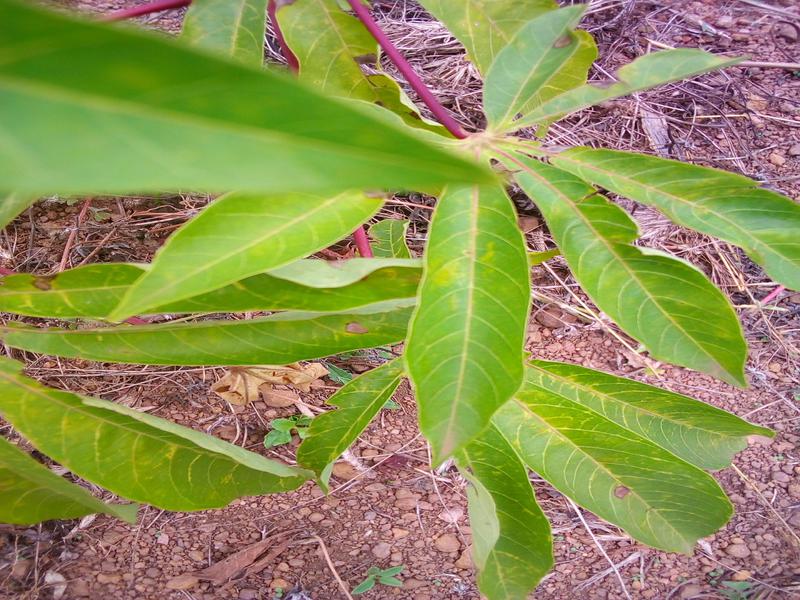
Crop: cassava
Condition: brown_streak_disease